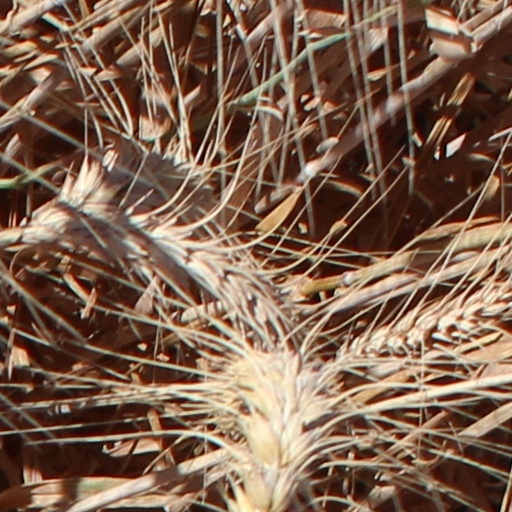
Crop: wheat